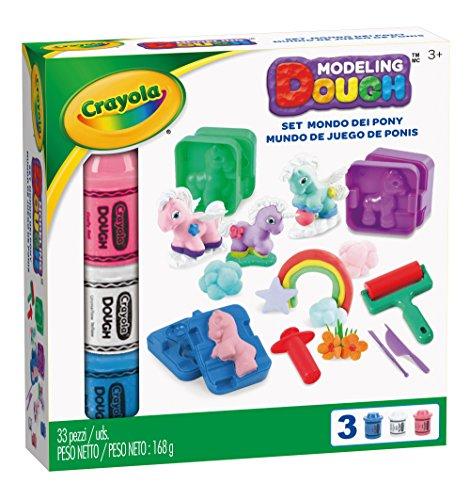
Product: Crayola Modeling Dough Pony Play Land - 33 pieces
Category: Toys & Games | Arts & Crafts | Clay & Dough
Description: Crayola dough is a soft brilliantly colored non-toxic Modeling material.
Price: $8.23
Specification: ProductDimensions:3x11.2x11.2inches|ItemWeight:8ounces|ShippingWeight:1.45pounds(Viewshippingratesandpolicies)|DomesticShipping:ItemcanbeshippedwithinU.S.|InternationalShipping:ThisitemcanbeshippedtoselectcountriesoutsideoftheU.S.LearnMore|ASIN:B073C77N3Q|Itemmodelnumber:30430|Manufacturerrecommendedage:24monthsandup